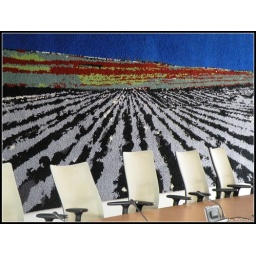
Vergaderzaal van de onlangs door koningin Beatrix geopende Nederlandse ambassade in Brussel